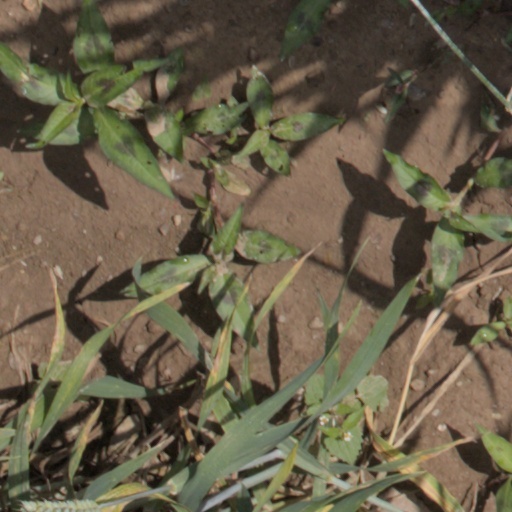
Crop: wheat